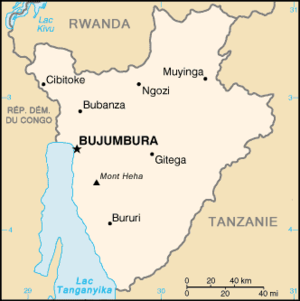
SAS broie du noir est un roman d'espionnage de la série SAS, portant le nᵒ 7 de la série, écrit par Gérard de Villiers. Publié en 1967 chez Plon / Presses de la Cité, il a été, comme tous les SAS parus au cours des années 1960, édité à 50 000 exemplaires.
Cet article dresse une liste des villes burundaises les plus peuplées.
"La Résolution 1545 a été adoptée par le Conseil de sécurité le 21 mai 2004, agissant en vertu du chapitre VII de la Charte des Nations unies. Par cette résolution, le Conseil de sécurité autorise le déploiement pour une durée initiale de six mois à compter du 1ᵉʳ juin 2004 d'une opération de maintien de la paix intitulée Opération des Nations unies au Burundi afin de ""soutenir et d’accompagner les efforts entrepris par les Burundais pour établir durablement la paix et la réconciliation nationale dans leur pays, comme prévu par l’Accord d’Arusha.
Le Burundi est un pays situé en Afrique de l'Est. Sa superficie est de 27 834 km². Son appartenance à la Communauté de l'Afrique de l'Est contribue énormément à son désenclavement. Il est entouré de trois pays : la Tanzanie à l'est, le Rwanda au nord, la République démocratique du Congo à l'ouest et est bordé par le lac Tanganyika au sud-ouest.
Le Burundi, en forme longue la république du Burundi, en kirundi : Republika y'Uburundi, en anglais : Republic of Burundi, est un pays d'Afrique de l'Est sans accès à la mer, mais possédant un grand rivage sur le lac Tanganyika, situé dans la région des Grands Lacs et entouré par la République démocratique du Congo à l'ouest, le Rwanda au nord, et la Tanzanie à l'est et au sud. Sa capitale est, depuis le 4 février 2019, Gitega. Bujumbura, ancienne capitale et ville la plus peuplée du pays, est la capitale économique.
Cet article recense les frontières du Burundi.